Culture of Italy

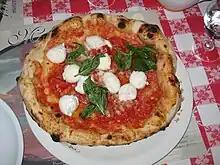
The ingredients of traditional pizza Margherita—tomatoes (red), mozzarella (white), and basil (green)—are held by popular legend to be inspired by the colours of the national flag of Italy.

The history of Italian visual arts is significant to the history of Western painting. Since ancient times, Greeks and Etruscans have inhabited the south, centre and north of the Italian peninsula respectively. The very numerous rock drawings in Valcamonica are as old as 8,000 BC, and there are rich remains of Etruscan art.